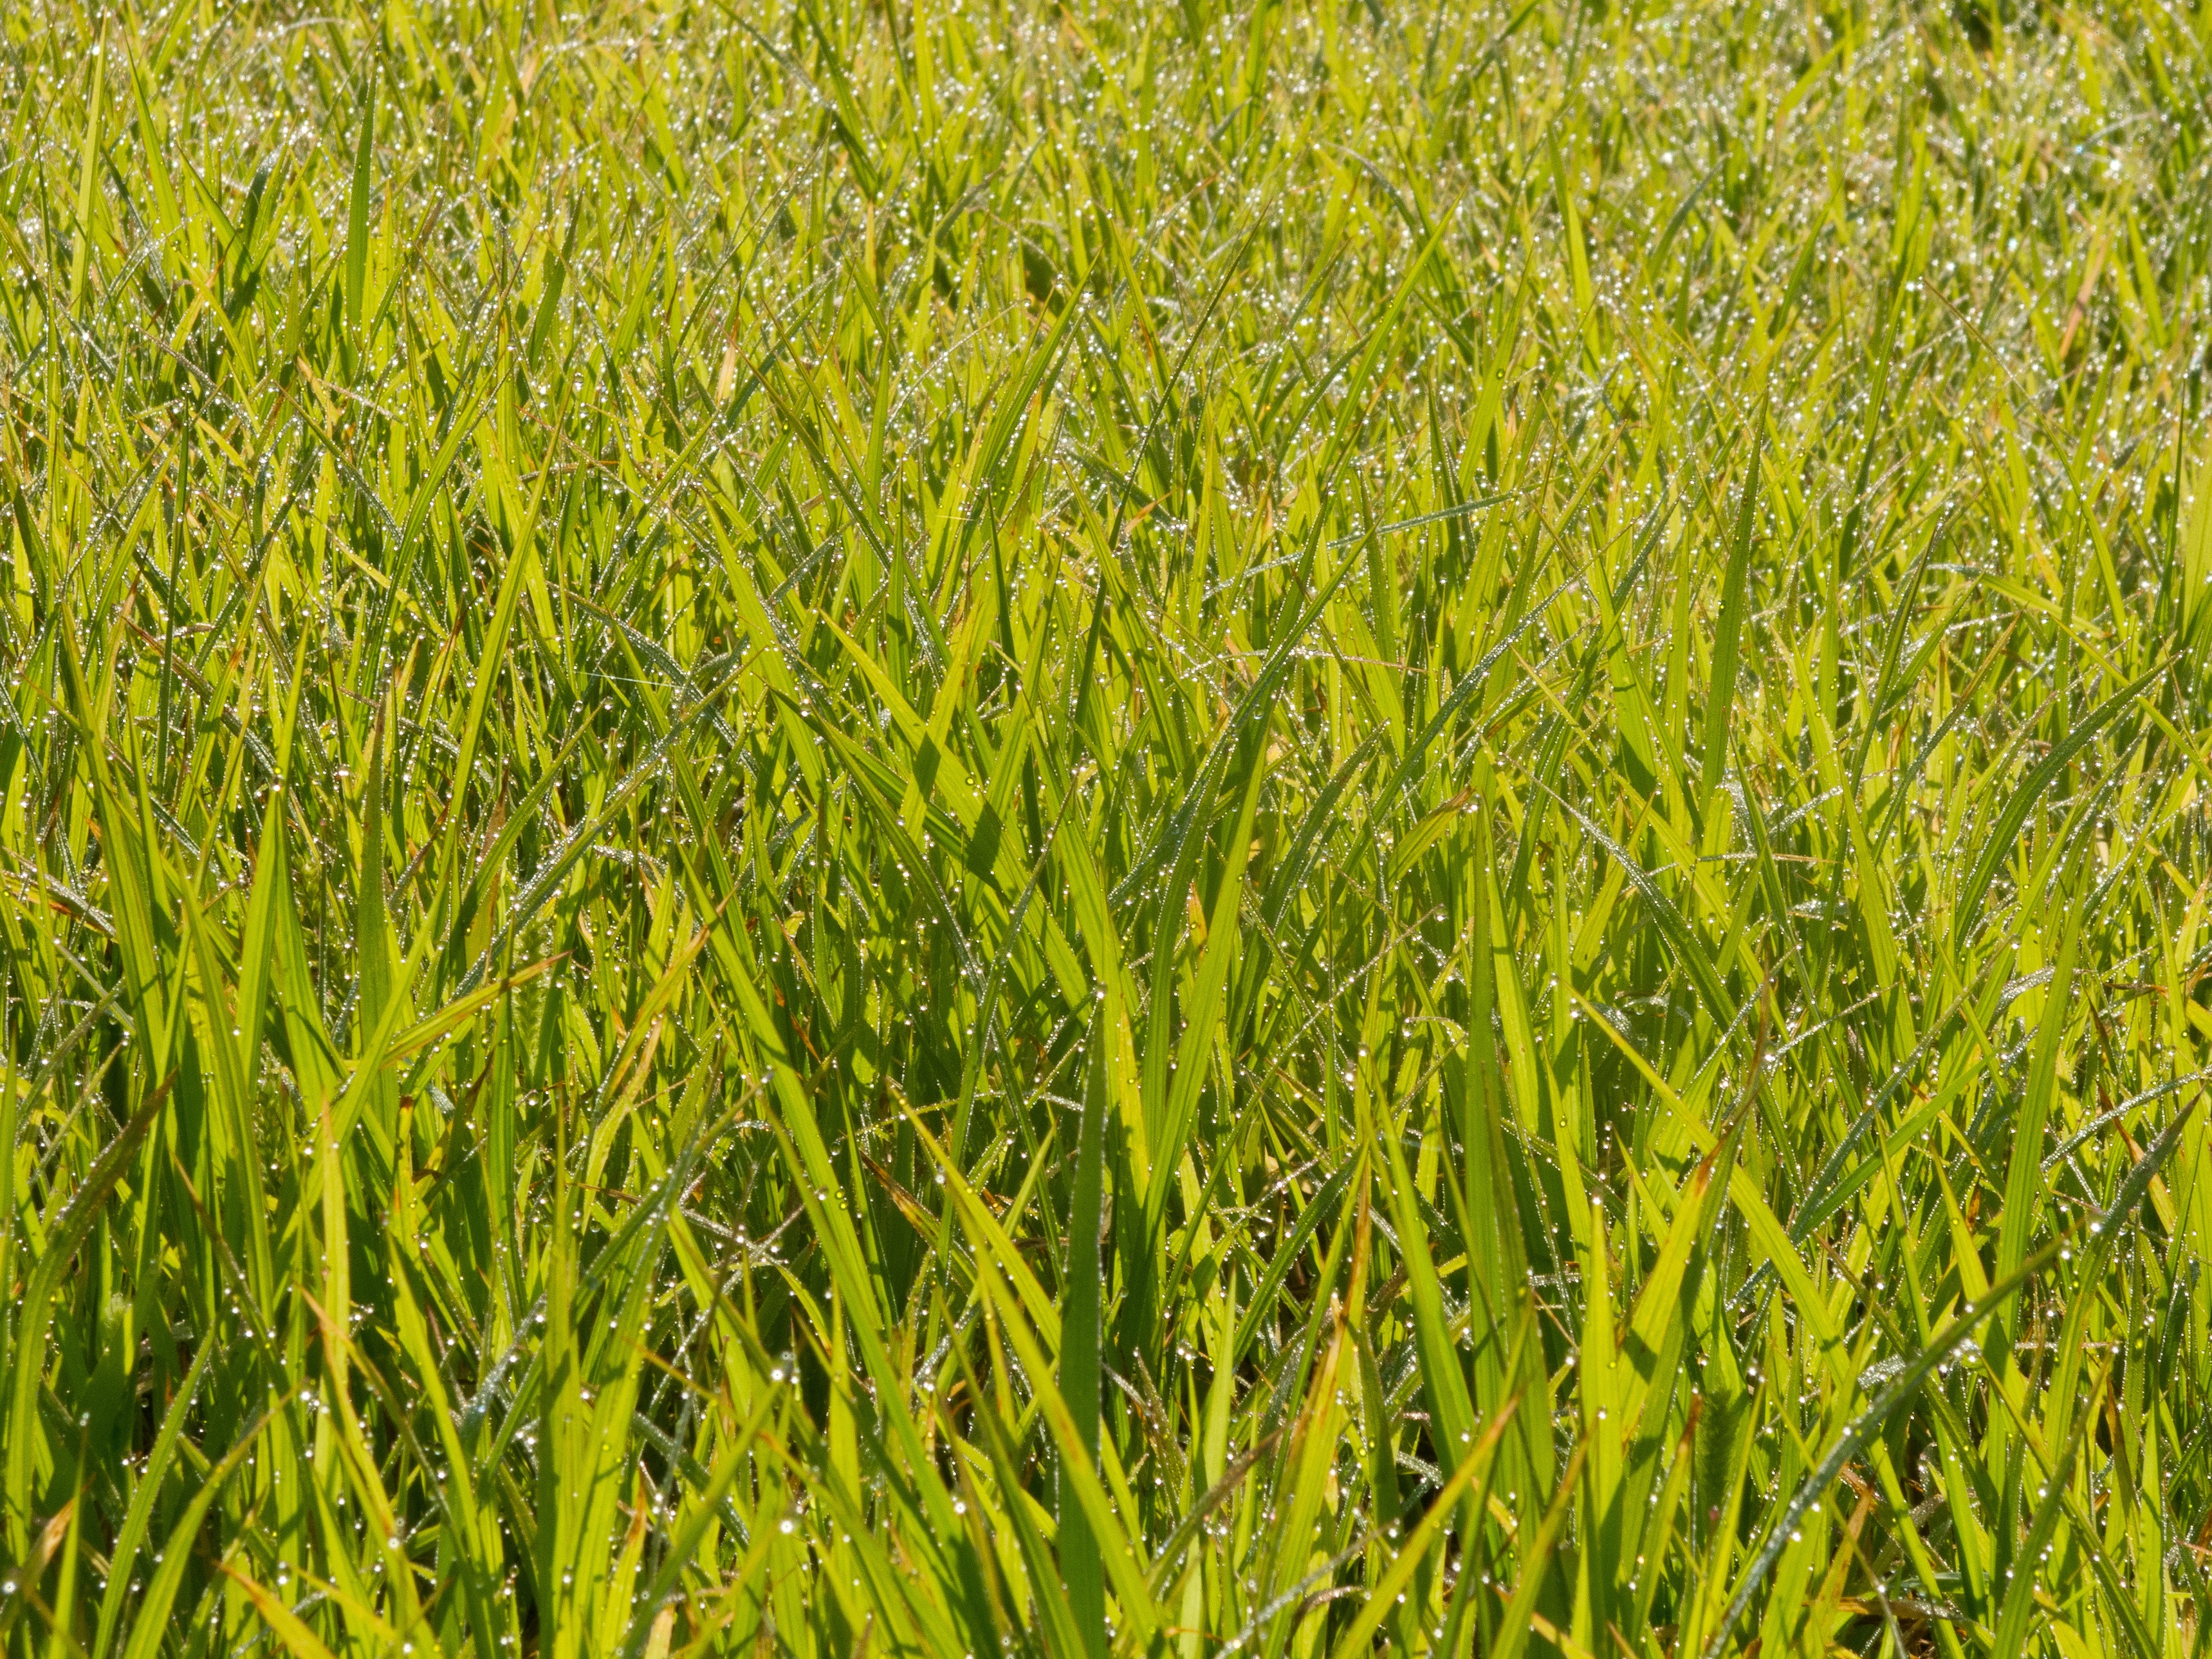
water, grass, plant, field, lawn, meadow, wheat, prairie, flower, young, green, crop, pasture, agriculture, grassland, vegetation, drops, ecosystem, paddy field, grass family, land plant, phragmites